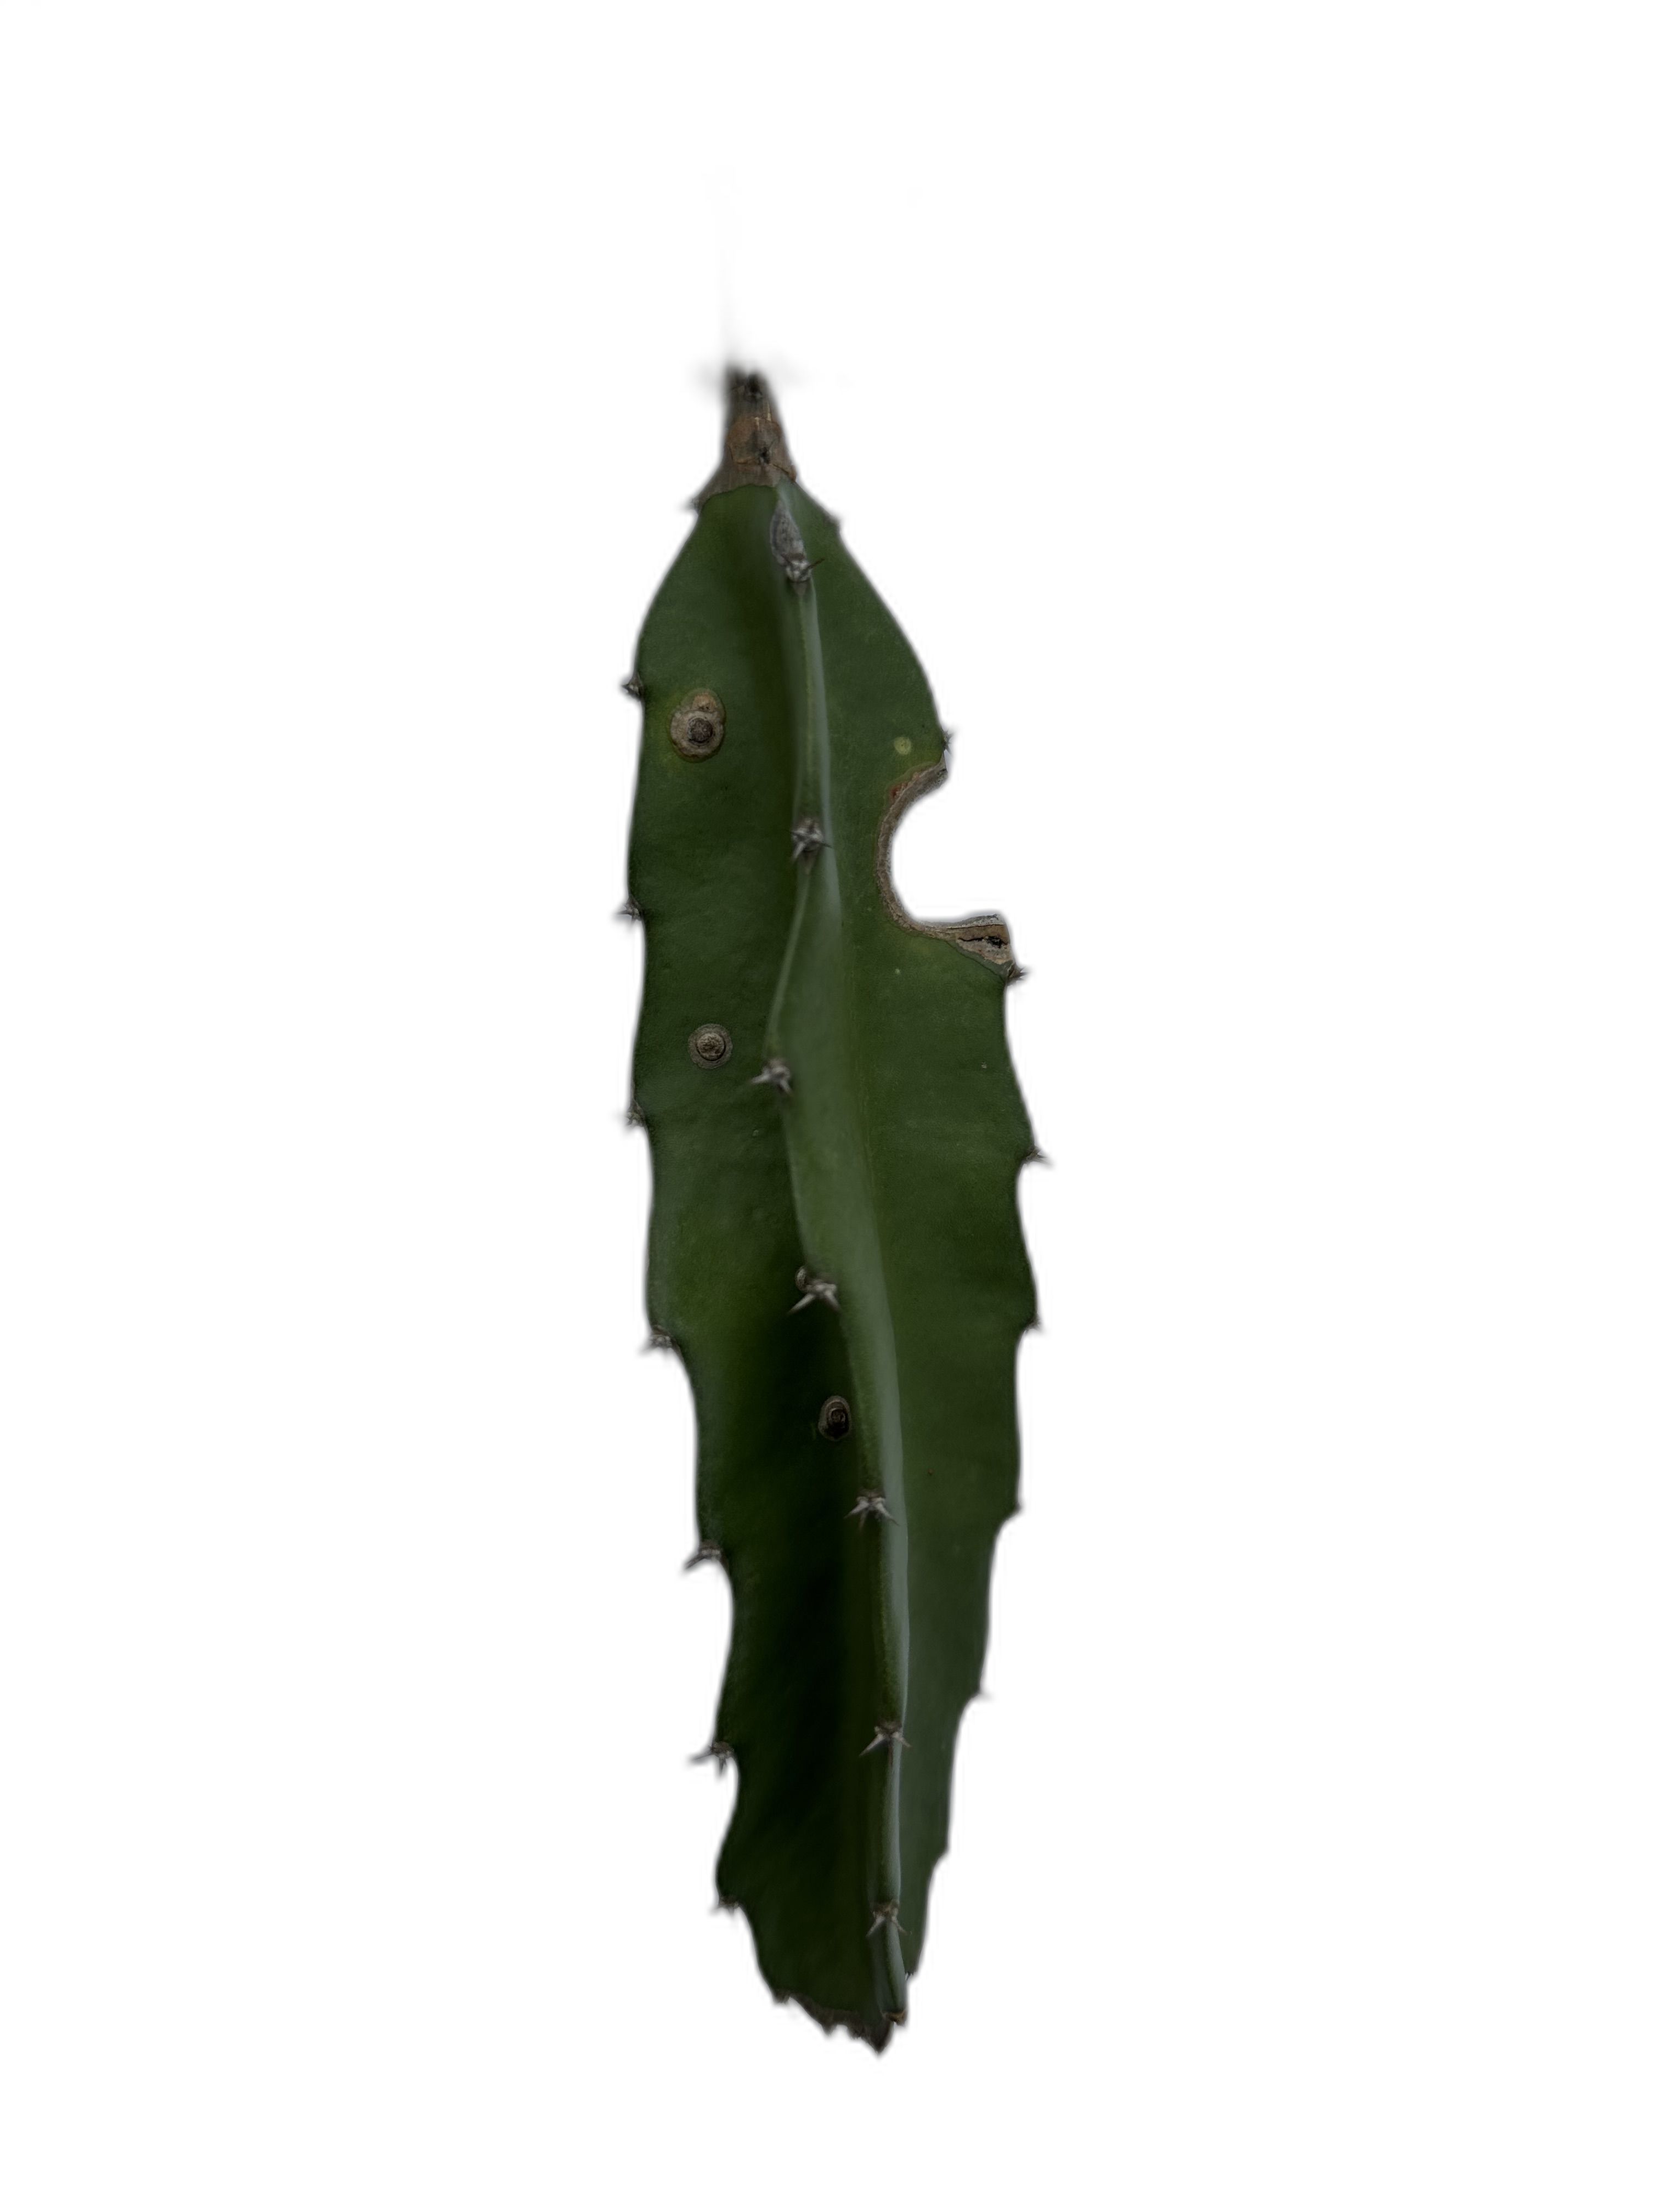
Label: Good leaf